Christmas tree stand

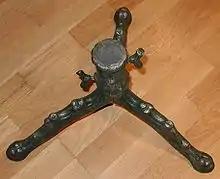
An Austrian Christmas tree stand, just one of the various existing styles

A Christmas tree stand is an object designed to support a cut, natural or an artificial Christmas tree. Christmas tree stands appeared as early as 1876 and have had various designs over the years. Those stands designed for natural trees have a water-well, which, in many cases may not hold enough water to adequately supply the cut tree. Some specialty Christmas tree stands have value on the secondary antiques market.